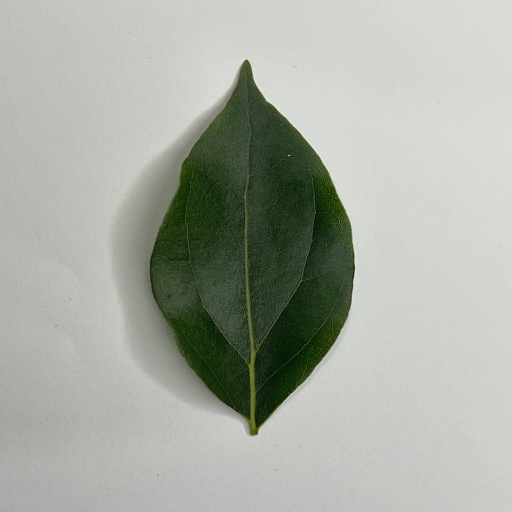
Species: Camphor
Leaf condition: Healthy Leaf